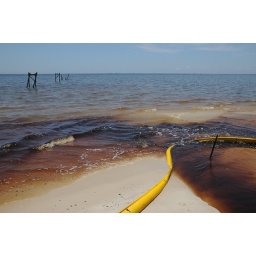
oil in water and oil on beach with boom__7322 web